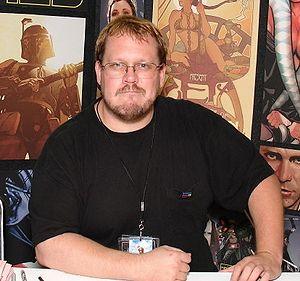
Adam Hughes est un dessinateur, illustrateur et scénariste américain né le 5 mai 1967 à Riverside Township, New Jersey.